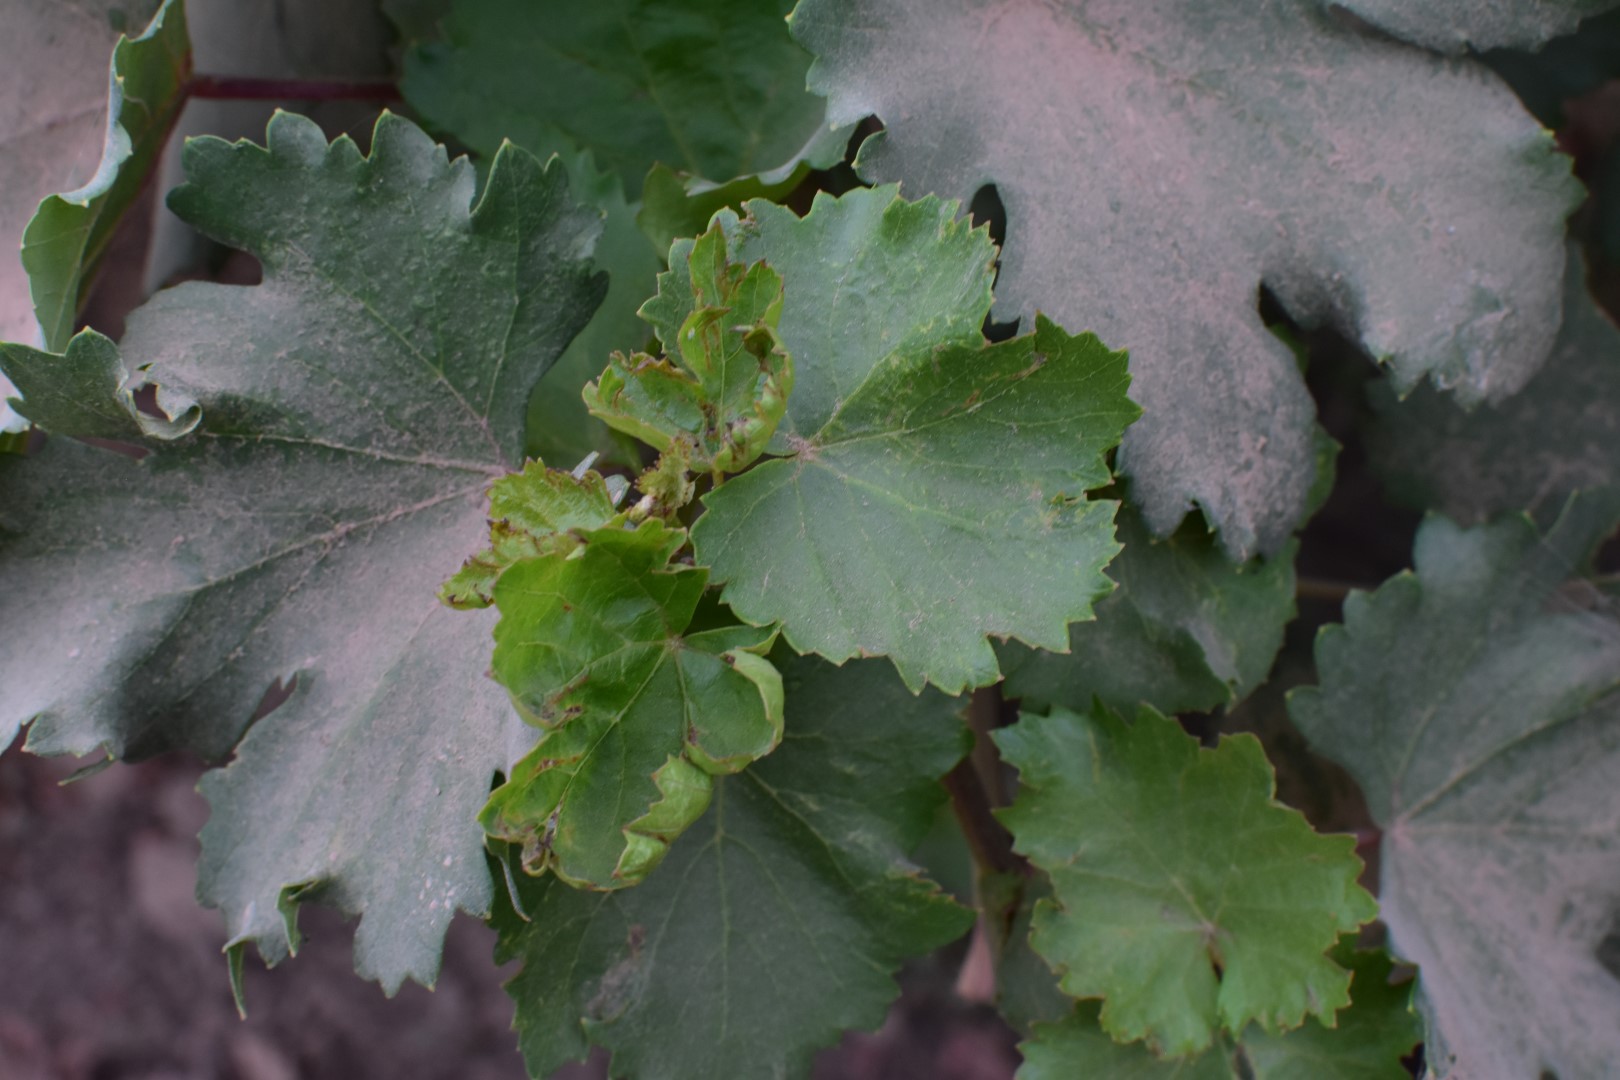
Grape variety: Kamali